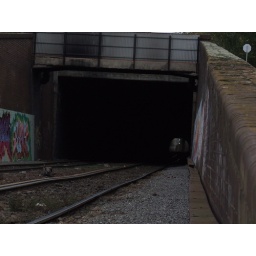
rail bridge over the Maribyrnong river